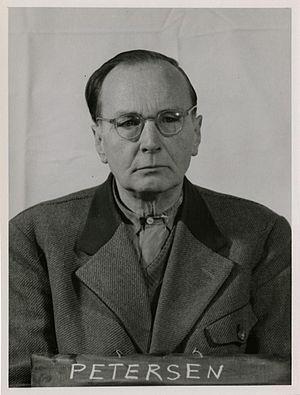
Le procès des Juges a été le troisième des douze procès pour crimes de guerre organisé par les autorités américaines dans leur zone d'occupation en Allemagne, à Nuremberg, après la fin de la Seconde Guerre mondiale.